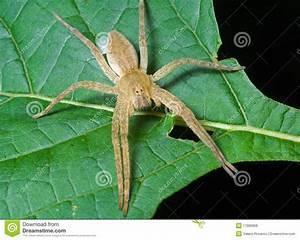
spider